Sixty-miler

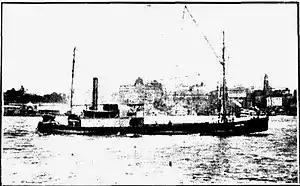
Wooden-hulled sixty-miler, Queen Bee.

"Kelloe" sank, two miles off the Botany Bay heads in May 1902, after colliding with the Stone Fleet coastal steamer, "Dunmore". "Dunmore" picked up "Kelloe's" crew and made it through the heads of Botany Bay, where she was only saved by being beached.